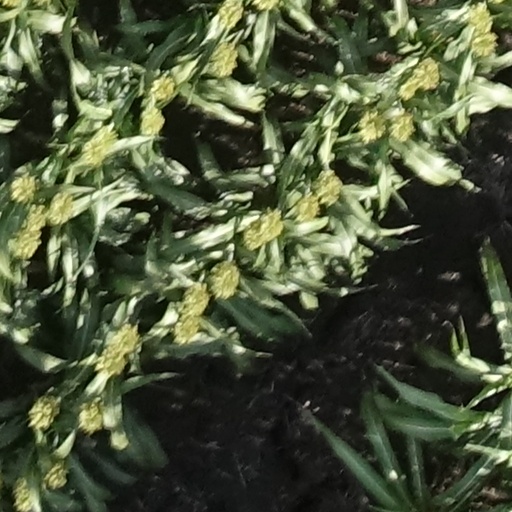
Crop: sorghum